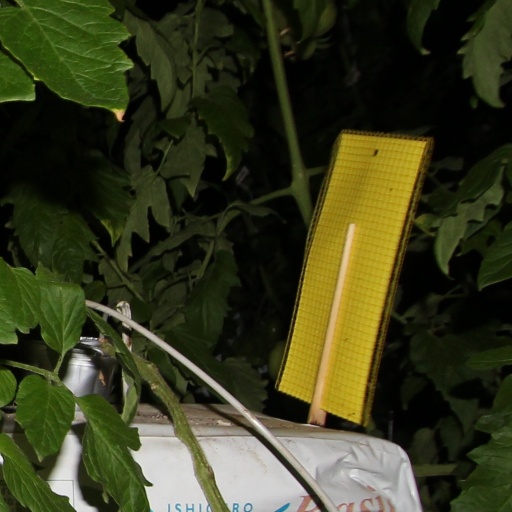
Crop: tomato